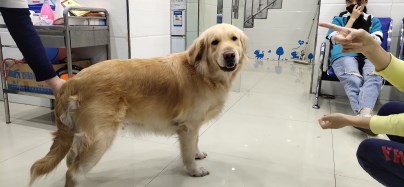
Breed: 5355-n000126-golden_retriever